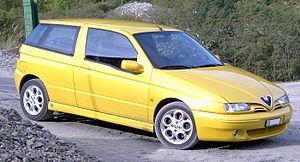
L'Alfa 145 est une berline compacte bicorps et trois portes produite par Alfa Romeo de 1994 à 2001. Ce modèle est caractérisé par de larges surfaces vitrées. La 145 est déclinée en neuf motorisations 4-cylindres : essence boxer et Twin Spark, la cylindrée variant de 1 351 à 1 970 cm³, et Diesel de 1 910 ou 1 929 cm³.